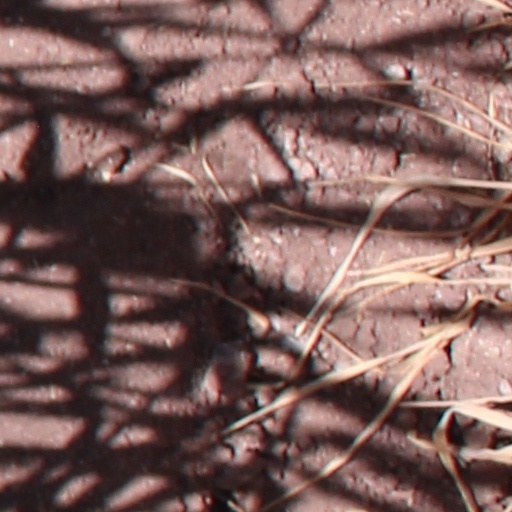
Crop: wheat